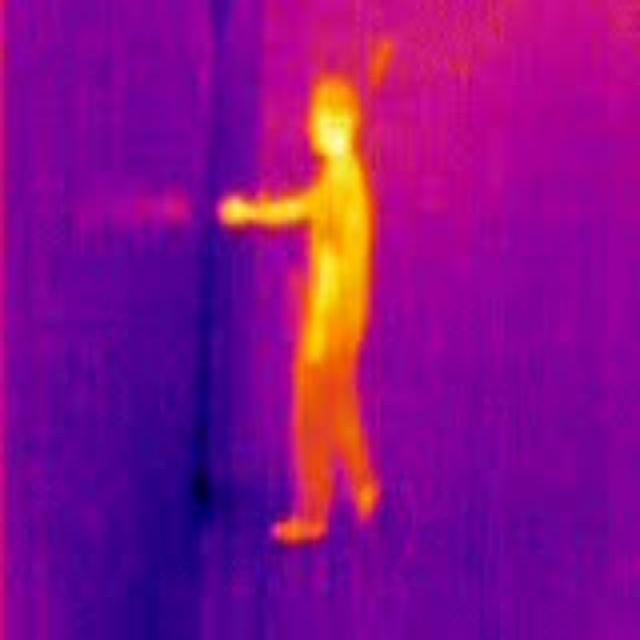
Detected objects:
label: person